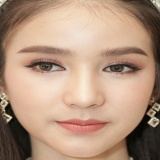
hoa hậu Rinrada Thurapan